Battle of Carrhae

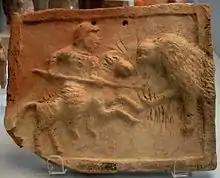
Relief of a Parthian cataphract attacking a lion using "kontos"

The Parthians went to great lengths to intimidate the Romans. Firstly, they beat a great number of hollow drums and the Roman troops were unsettled by the loud and cacophonous noise. Surena then ordered his cataphracts to cover their armour in cloths and advance. When they were within sight of the Romans, they simultaneously dropped the cloths and revealed their shining armour. The sight was designed to intimidate the Romans.